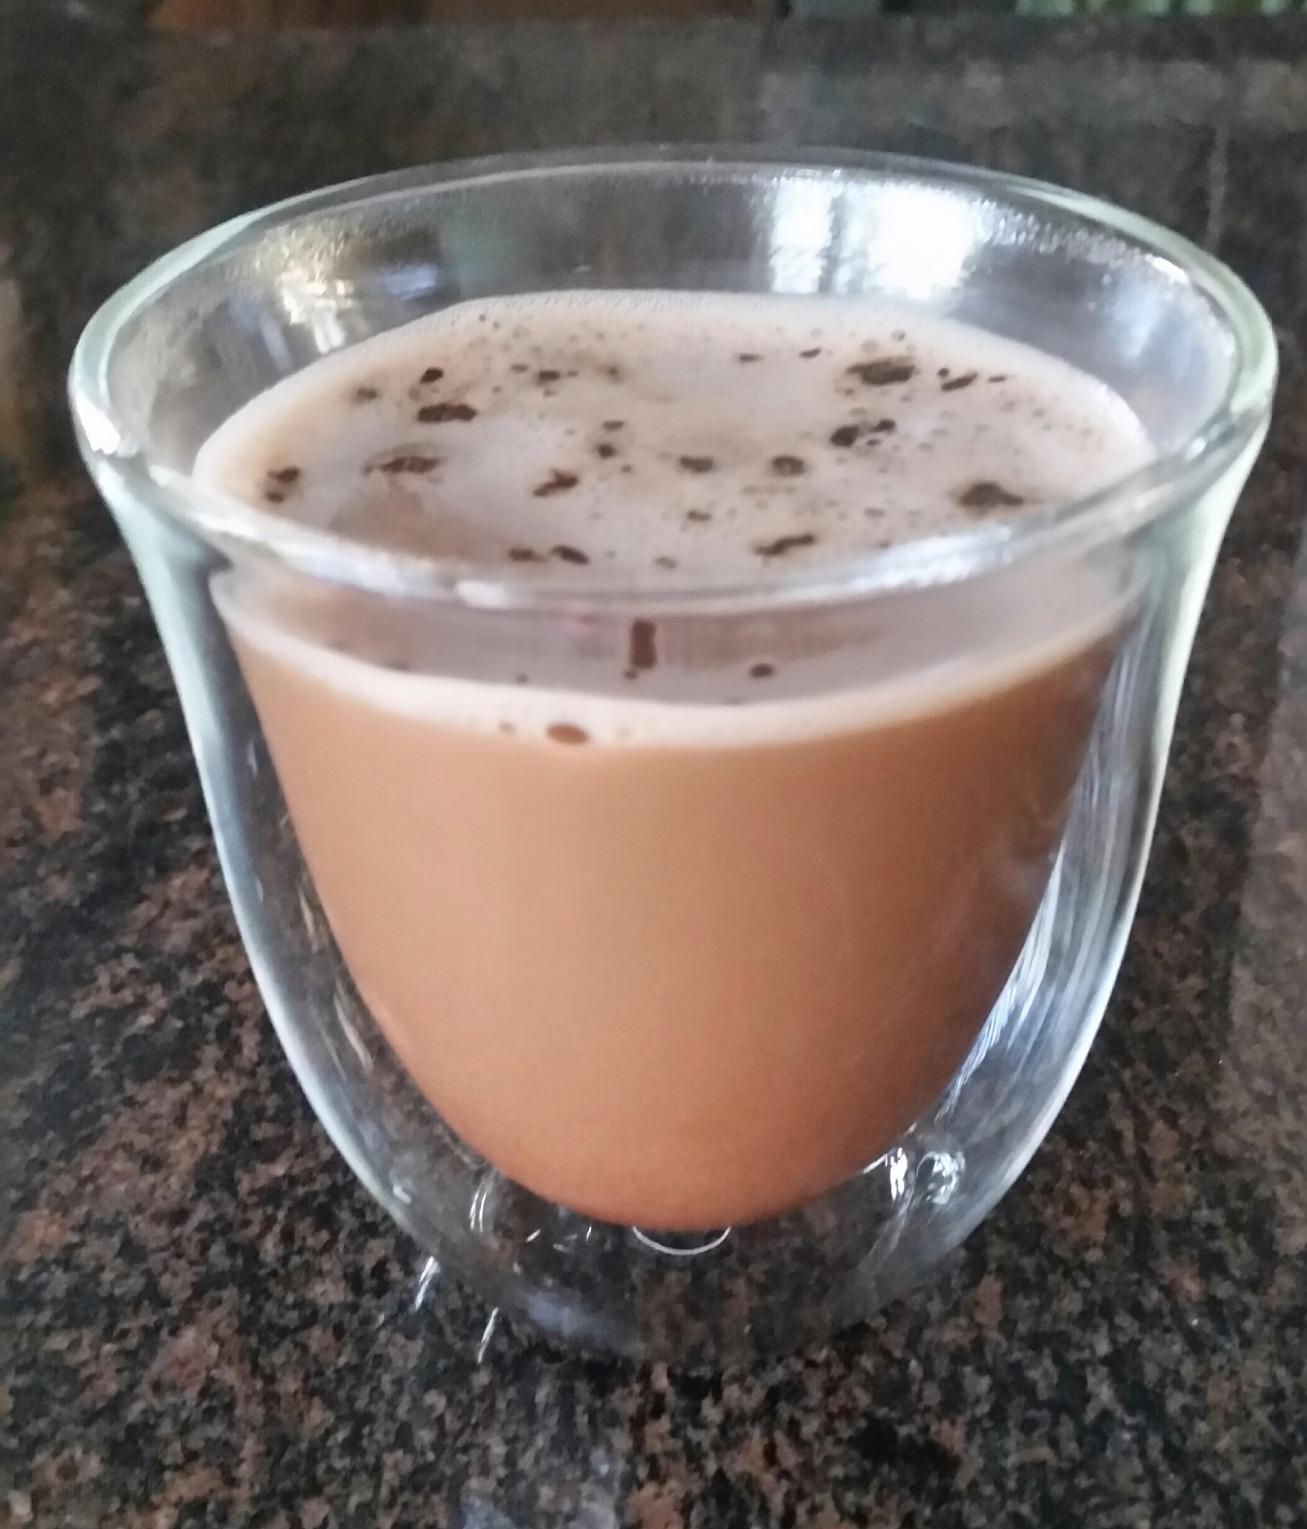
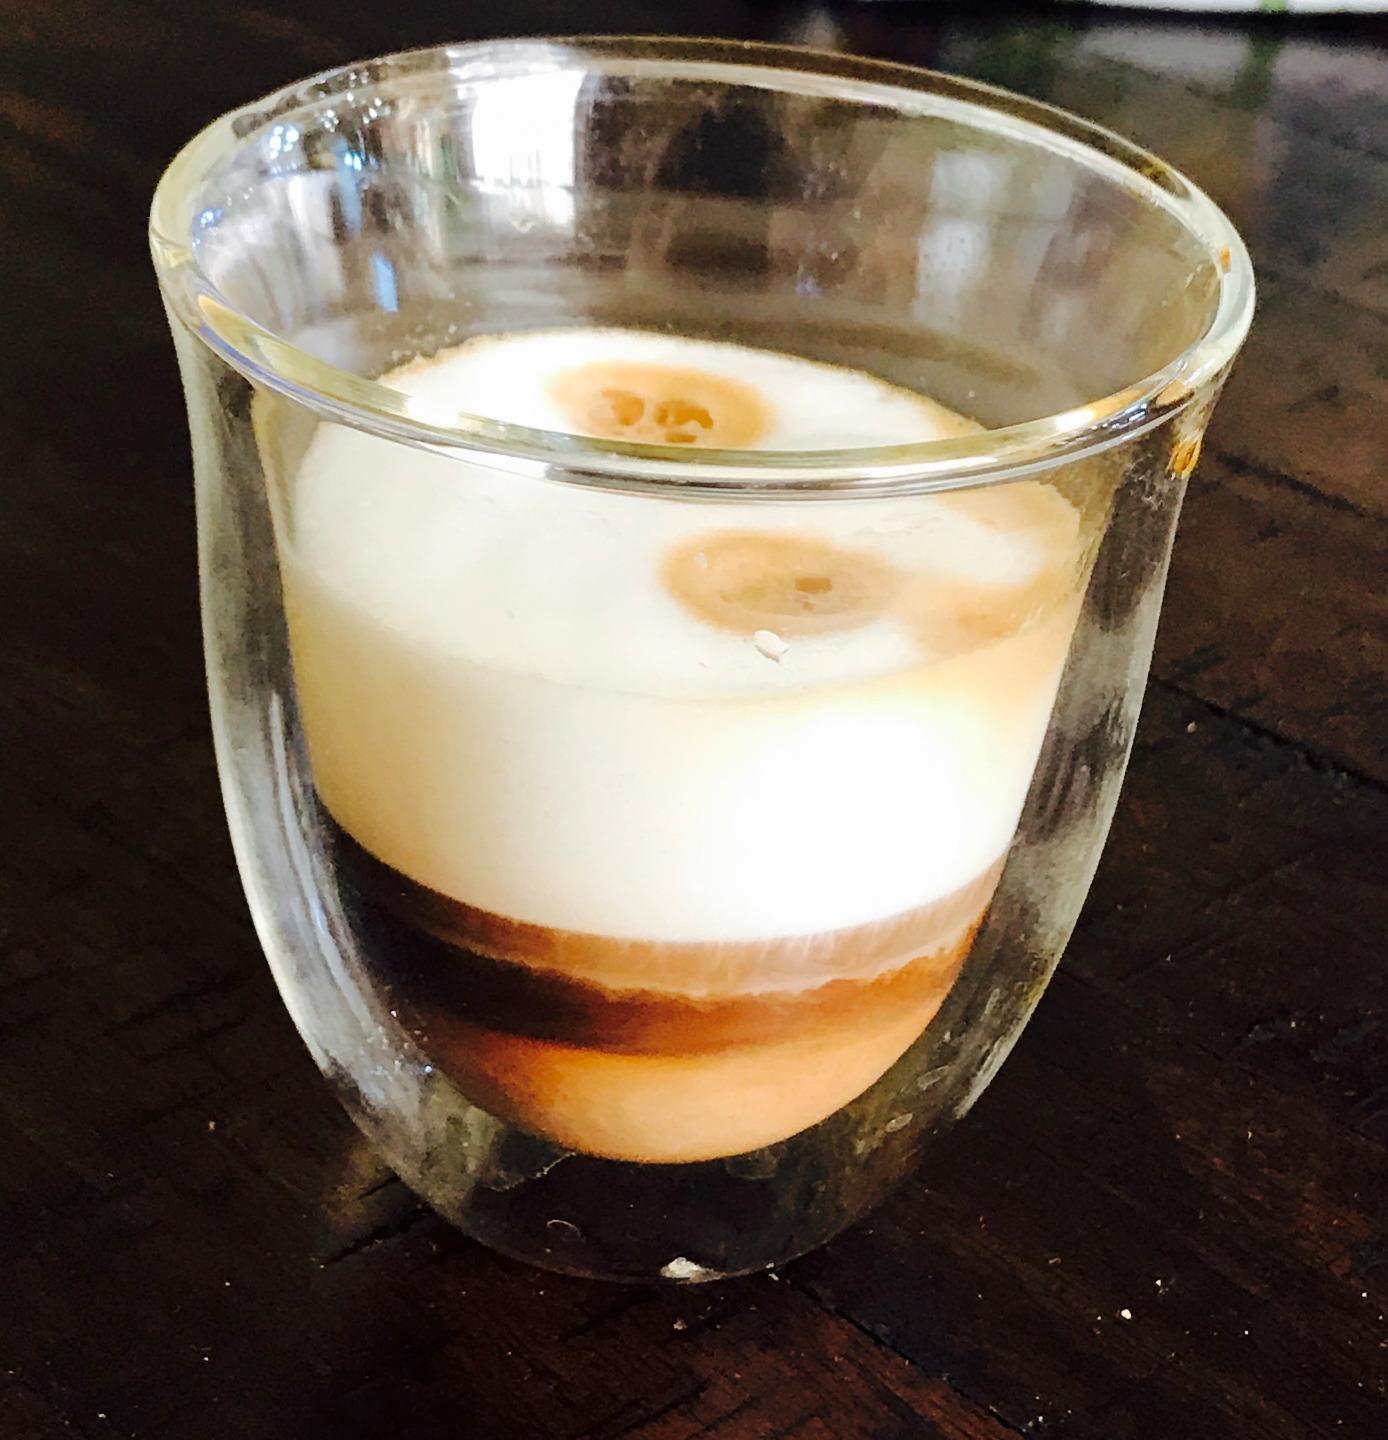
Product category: items_mug
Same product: yes